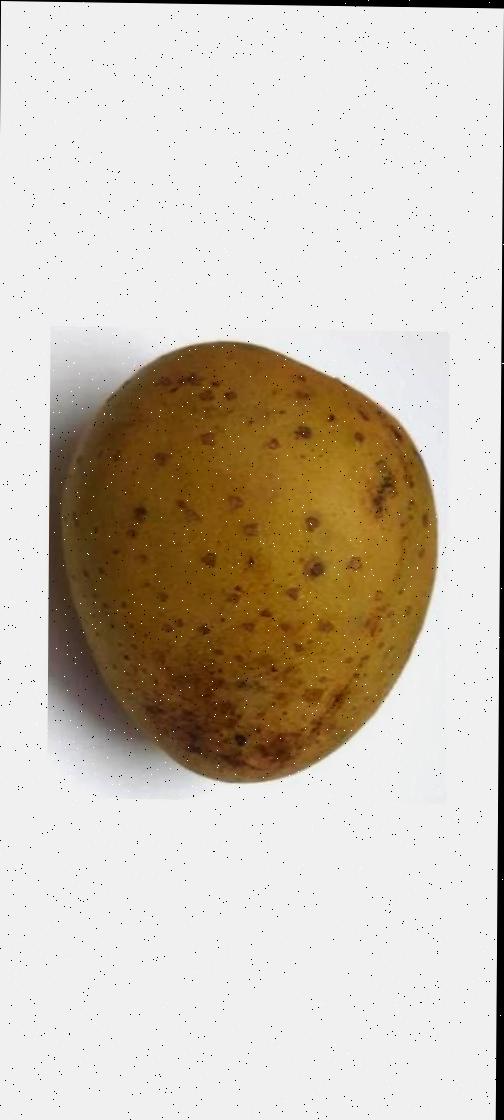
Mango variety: Gourmoti